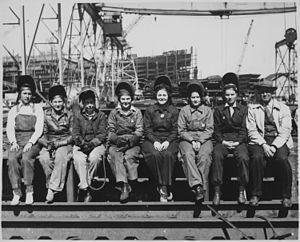
Le soudage est un procédé d'assemblage permanent. Il a pour objet d'assurer la continuité de la matière à assembler. Dans le cas des métaux, cette continuité est réalisée à l'échelle de l'édifice atomique. En dehors du cas idéal où les forces inter-atomiques et la diffusion assurent lentement le soudage des pièces métalliques mises entièrement en contact suivant des surfaces parfaitement compatibles et exemptes de toute pollution, il est nécessaire de faire intervenir une énergie d'activation pour réaliser rapidement la continuité recherchée.